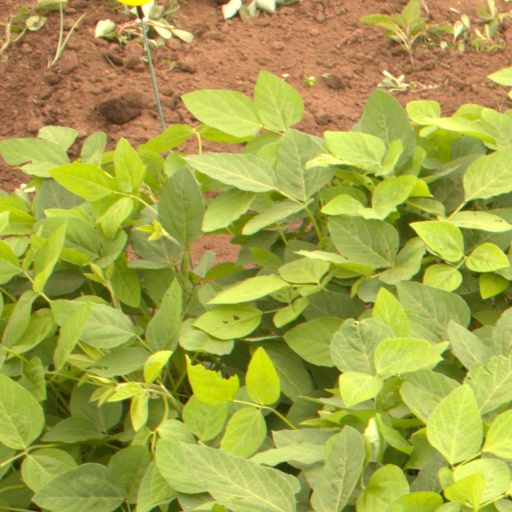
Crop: soybean